Frank Matcham

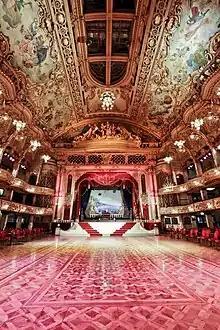
A large room with red floor and red and gold decoration to the walls. There is a stage at the back of the picture with seating areas to the sides.

Walker called it the "fruit of close collaboration and understanding between client and architect". He further noted: "Matcham's frequently noticed skill in planning is here matched by a different kind of wizardry. Few of his contemporaries could have made so memorable an architectural statement on so short a frontage in such an unpretentious thoroughfare. It is much more impressive than, for example, the neighbouring Garrick Theatre of 1889" According to the theatrical magazine "The Stage", Matcham's design provided "a handsome marble staircase, the landmark tower topped by a revolving globe and an impressive range of amenities, including spacious tea-rooms on each floor, lifts to the theatre's upper levels, lavishly decorated retiring rooms, a roof-garden with a glass-domed roof and an information bureau from which messages and telegrams could be sent and where doctors might register their whereabouts in case of emergencies".